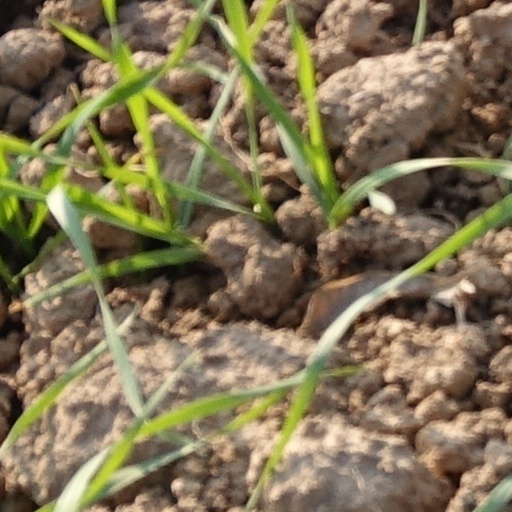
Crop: wheat